Alaska Department of Corrections

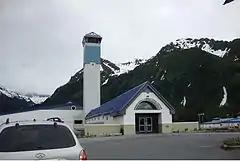
Spring Creek Correctional Center in Seward.

The Department of Corrections of the state of Alaska is an agency of the state government responsible for corrections. The department manages institutions, parole and probation. The current commissioner is Jen Winkelman. The agency has its headquarters in the Douglas area of Juneau and offices in Anchorage.